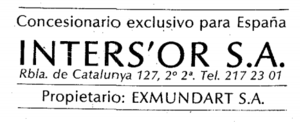
Isidro Clot est un collectionneur et marchand d'art. Il fut notamment ami de Salvador Dalí. Il détient les sociétés Bruagut SA et Exmundart SA, spécialisée dans la reproduction et la vente d’œuvres d'art.